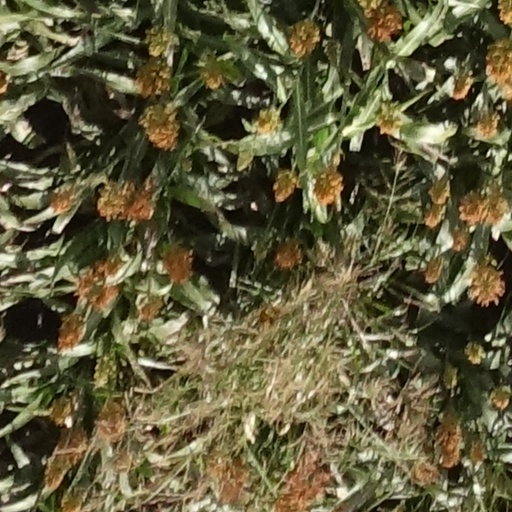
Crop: sorghum